Ozric Tentacles

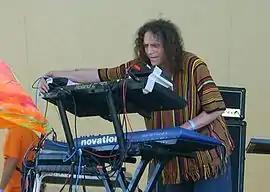
Ed Wynne has remained the only original member of the band.

Gigs were often spontaneous during this period, for the lineup of the Ozrics was fluid. Shows often consisted of whoever was available to perform that night, due to the large number of people within the band. Granted there was power available, the band would often perform for a long time, sometimes until sunrise. It was not uncommon for members of the Ozrics to contribute to other musical collaborations. This practice has stayed with the band since its origination, and has allowed many members to come and go. In 1984, the first major lineup change occurred when second guitarist, Gavin Griffiths, left the band to form The Ulluators with fellow member Joie on keyboards.